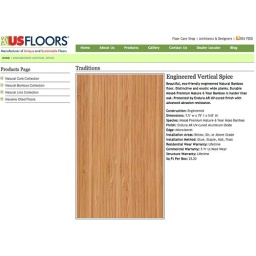
Bamboo floor for our house - #greenbuilding in #Houston